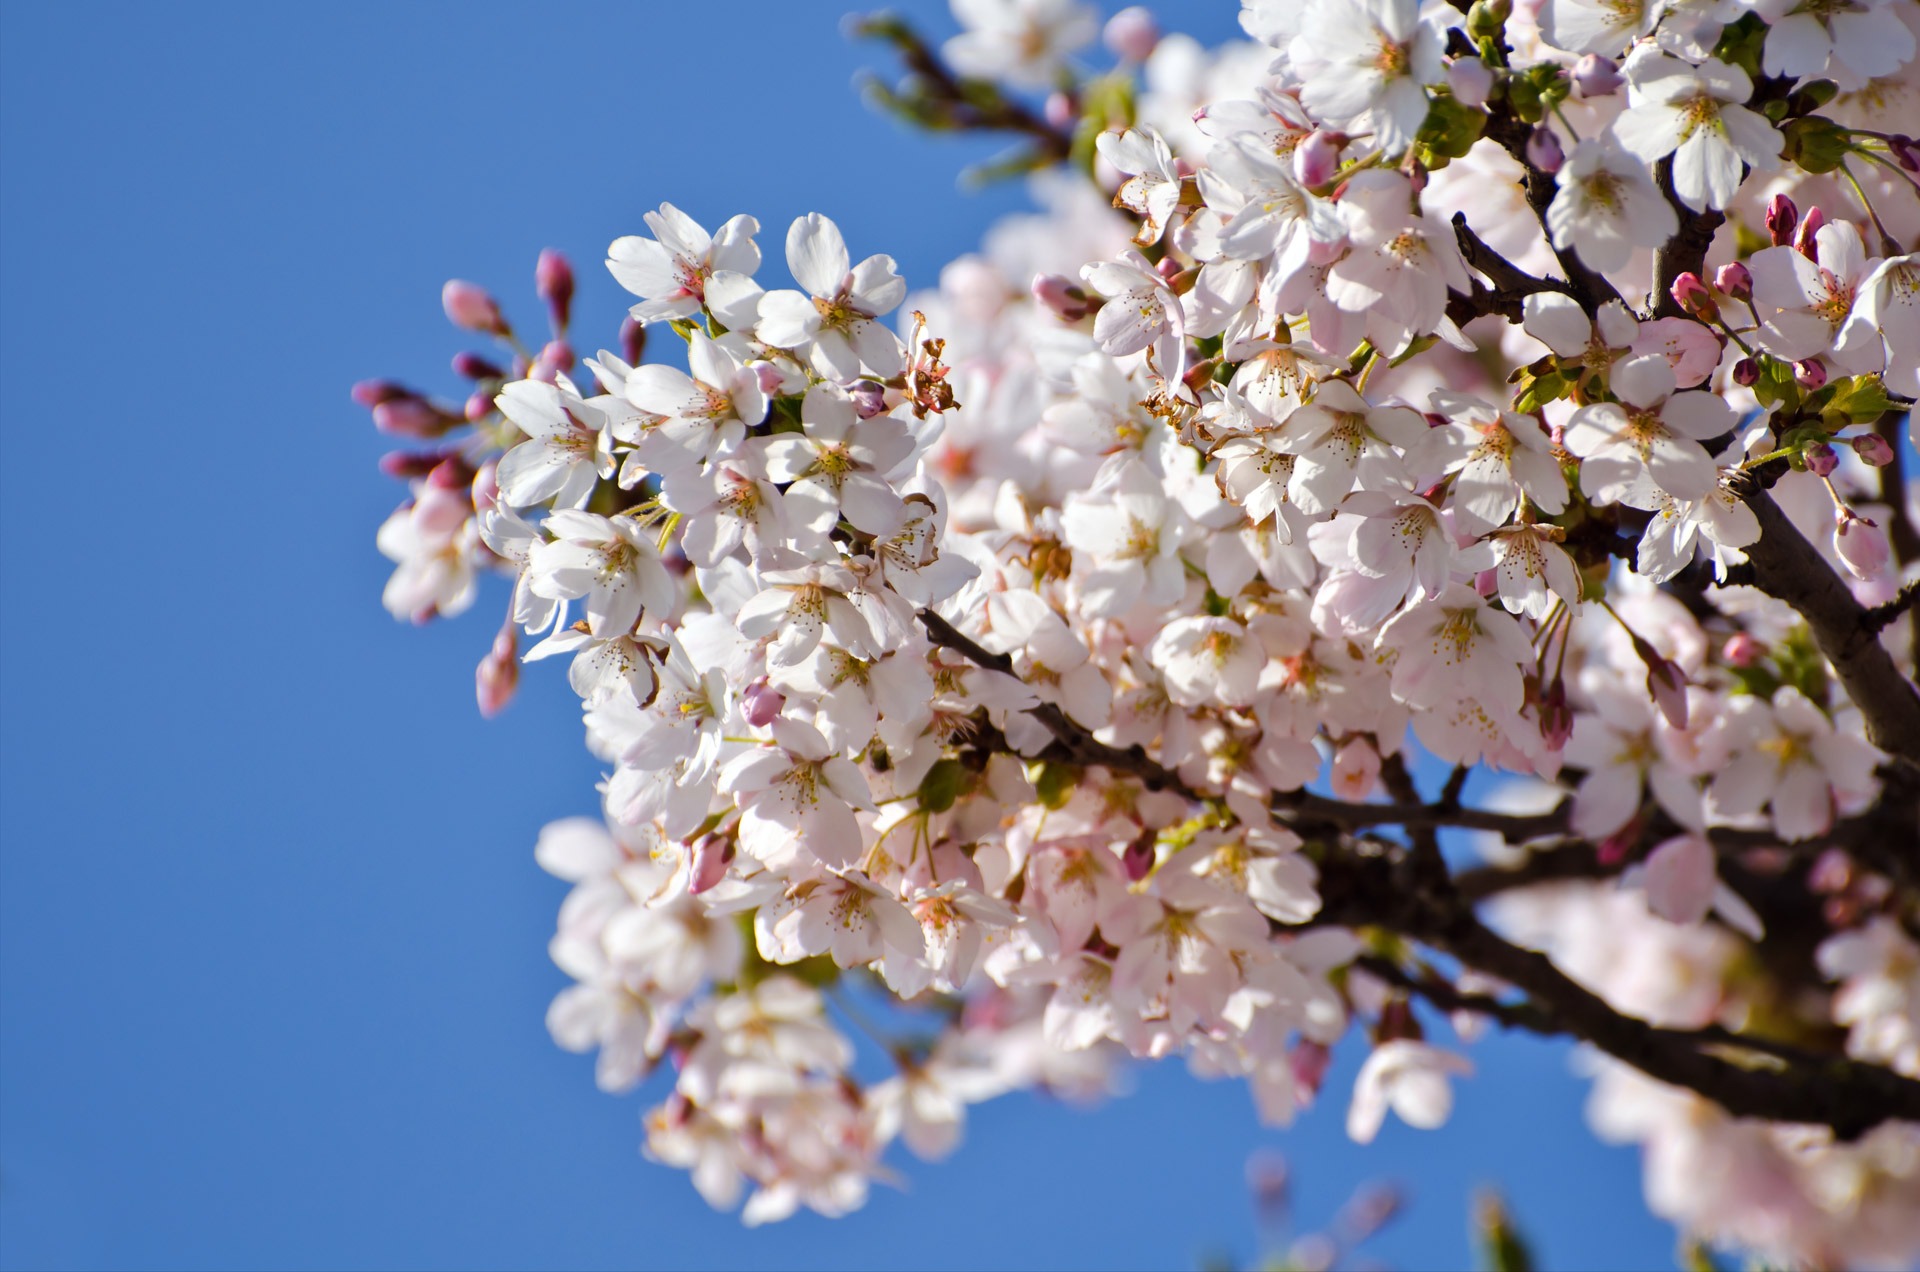
tree, nature, branch, blossom, plant, sun, flower, petal, bloom, summer, spring, produce, flora, cherry blossom, flowers, background, seasons, branches, blossoms, wallpaper, postcard, nice, blooms, canvas, macro photography, flowering plant, land plant